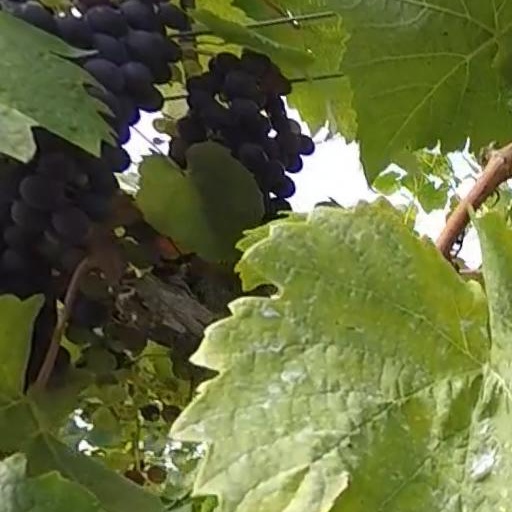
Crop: grape